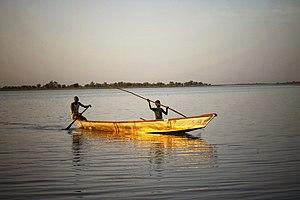
Les pêcheurs dans le lac de Guere situé dans le département du Mayo Danay à l'Extrême nord du Cameroun This is an image with the theme ""Africa on the Move or Transport"" from: Cameroon"
Guéré est une commune du Cameroun située dans la région de l'Extrême-Nord et le département du Mayo-Danay, à proximité de la frontière avec le Tchad.